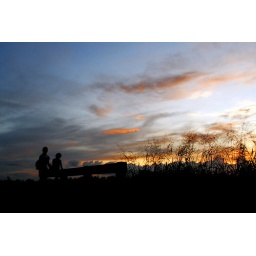
kids coming home from school; passing by the airport road